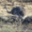
Label: bird